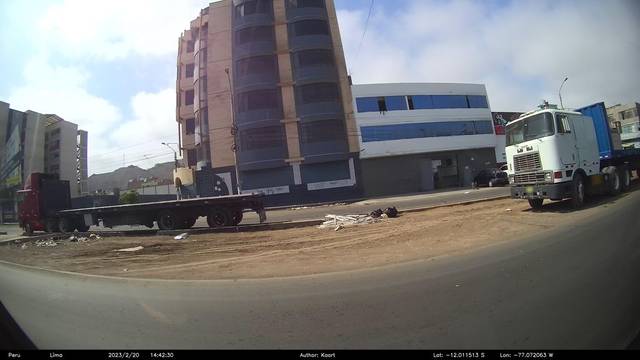
Region: Peru
Coordinates: -12.012, -77.072